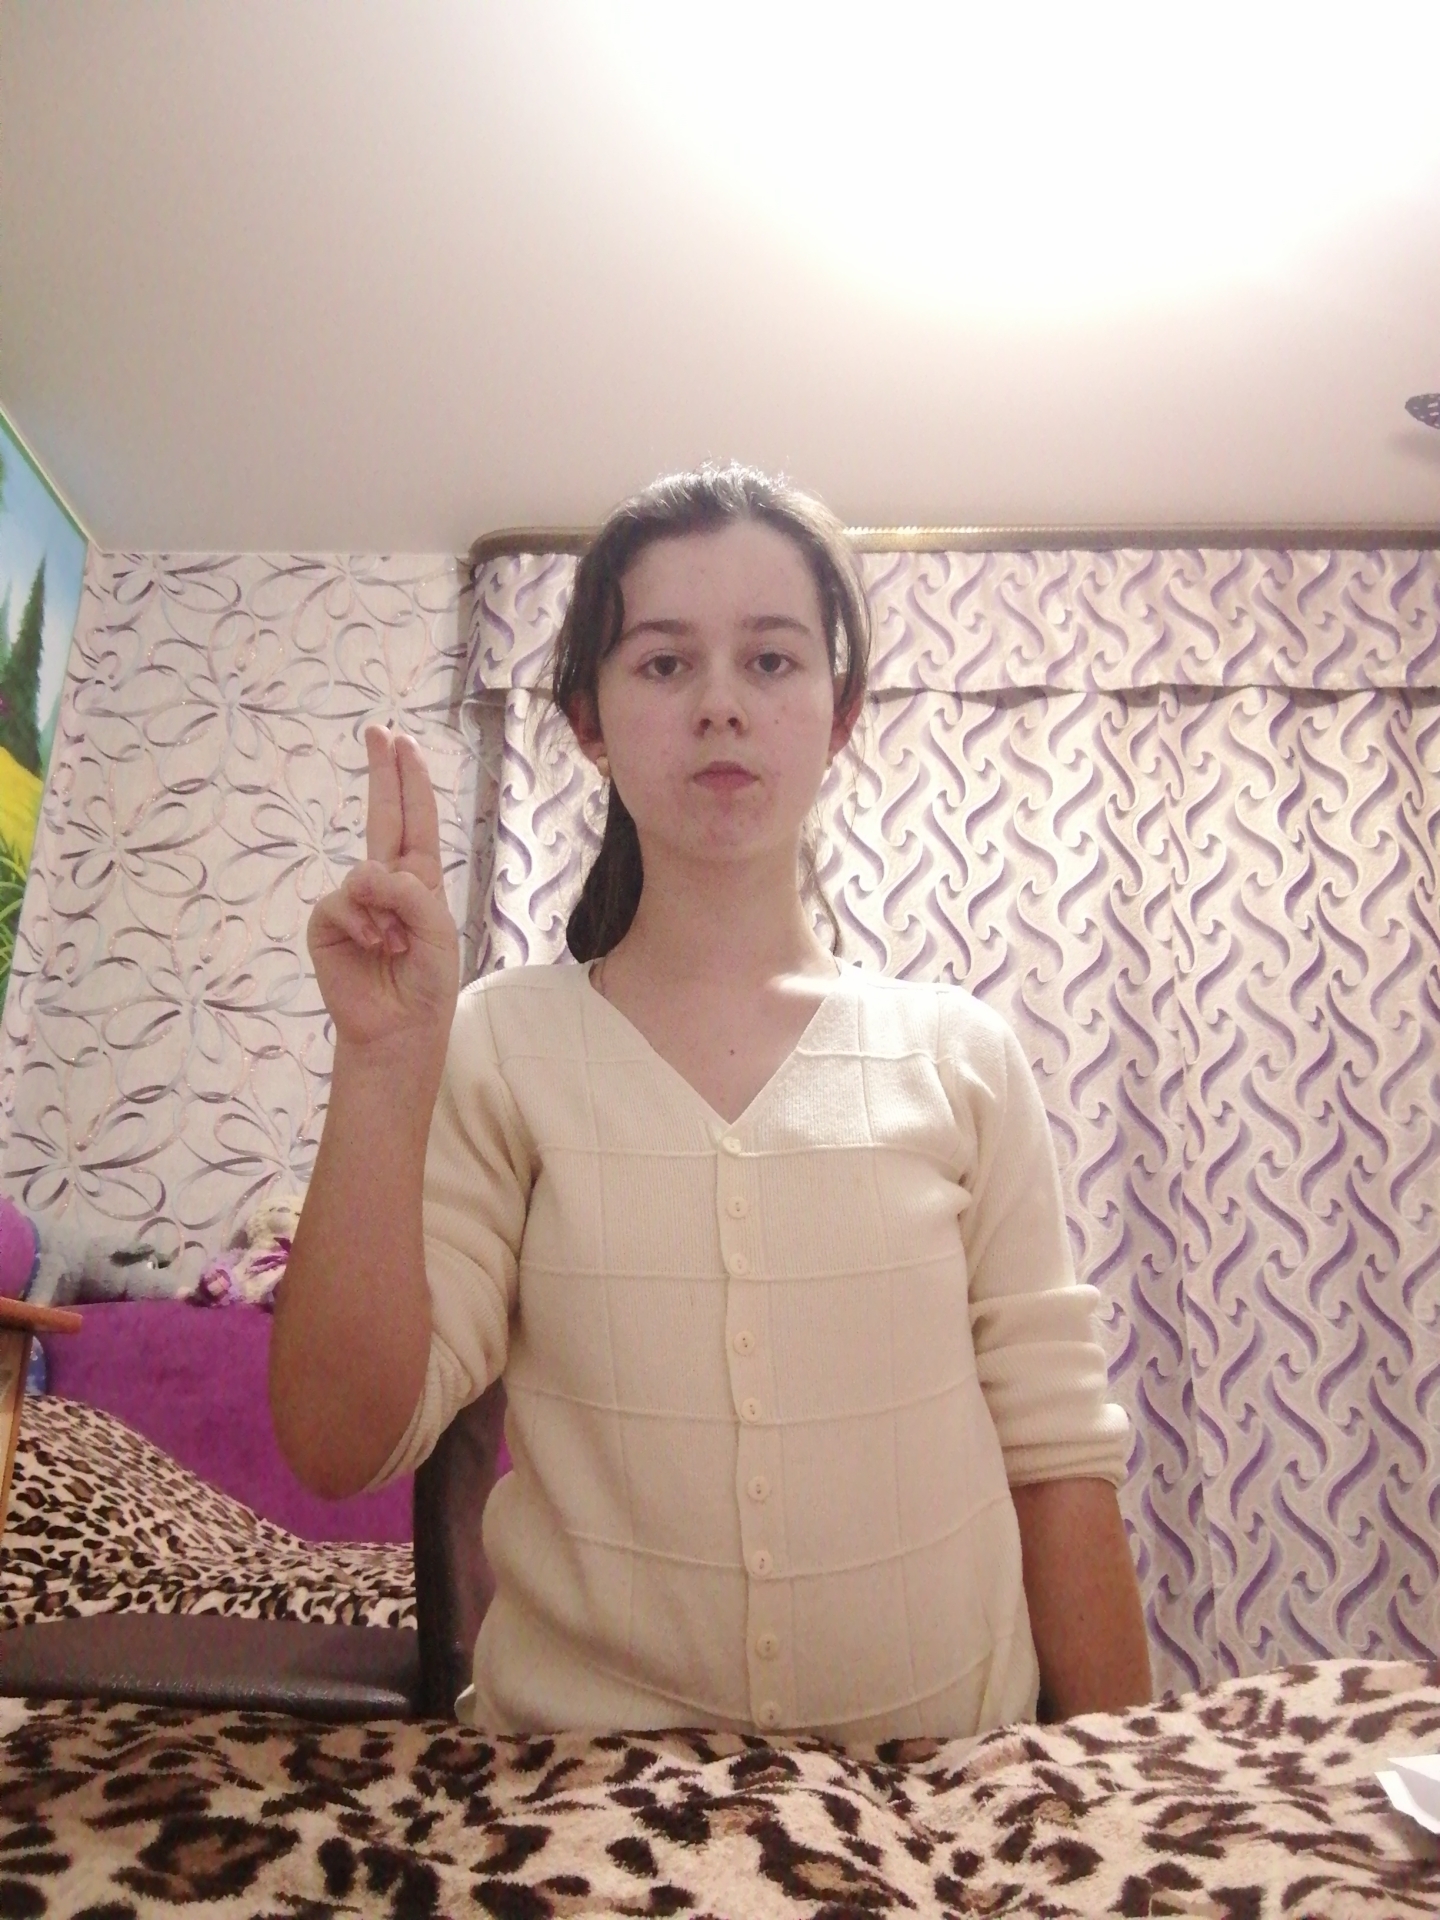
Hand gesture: two_up